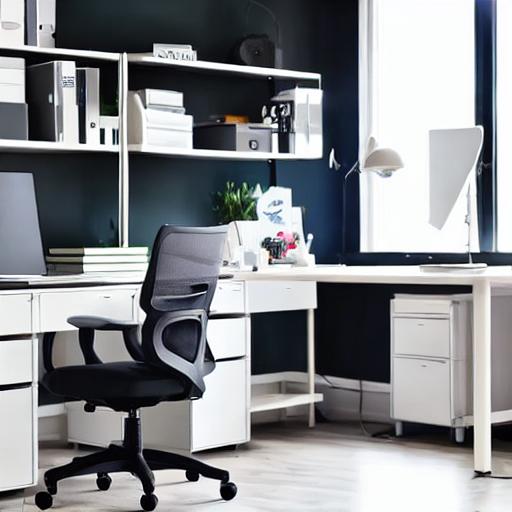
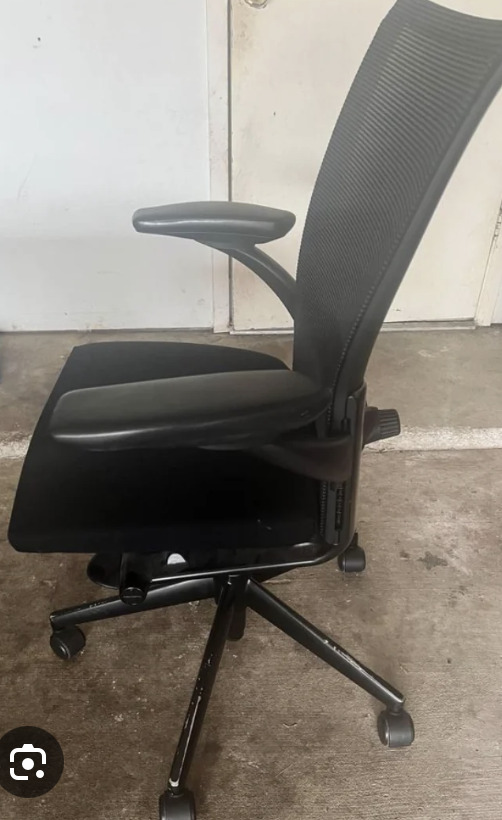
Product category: items_chair
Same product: no